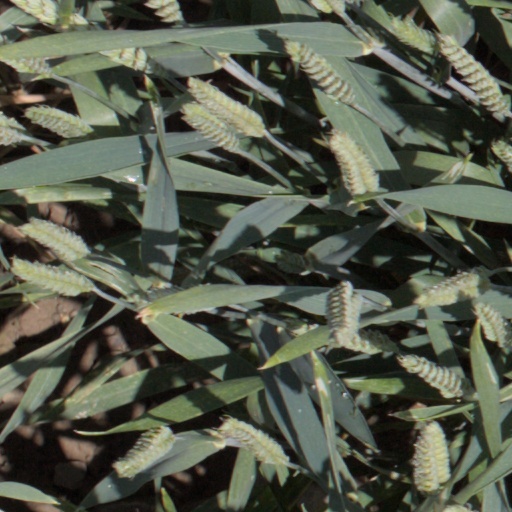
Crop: wheat